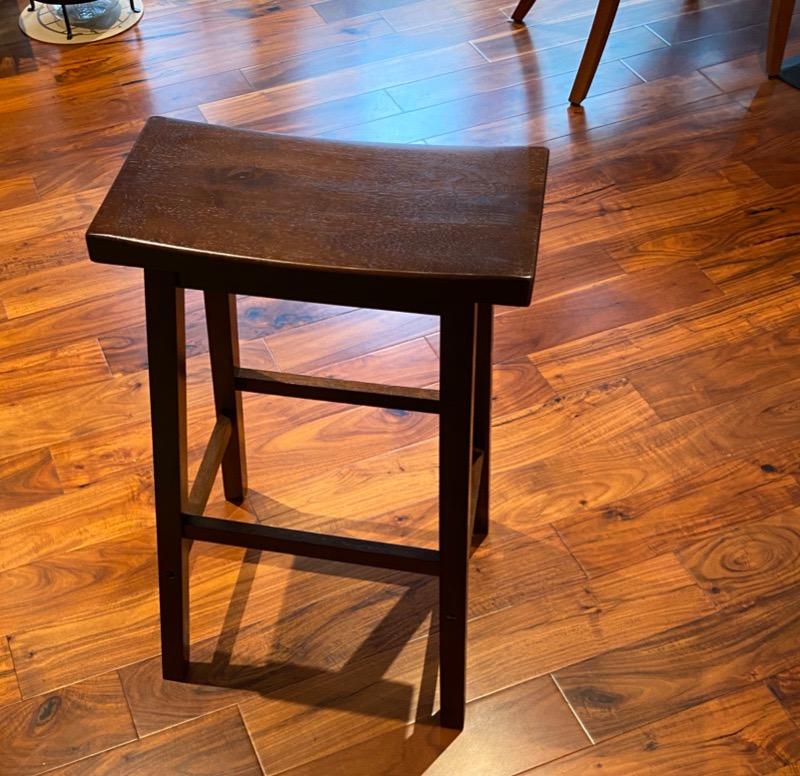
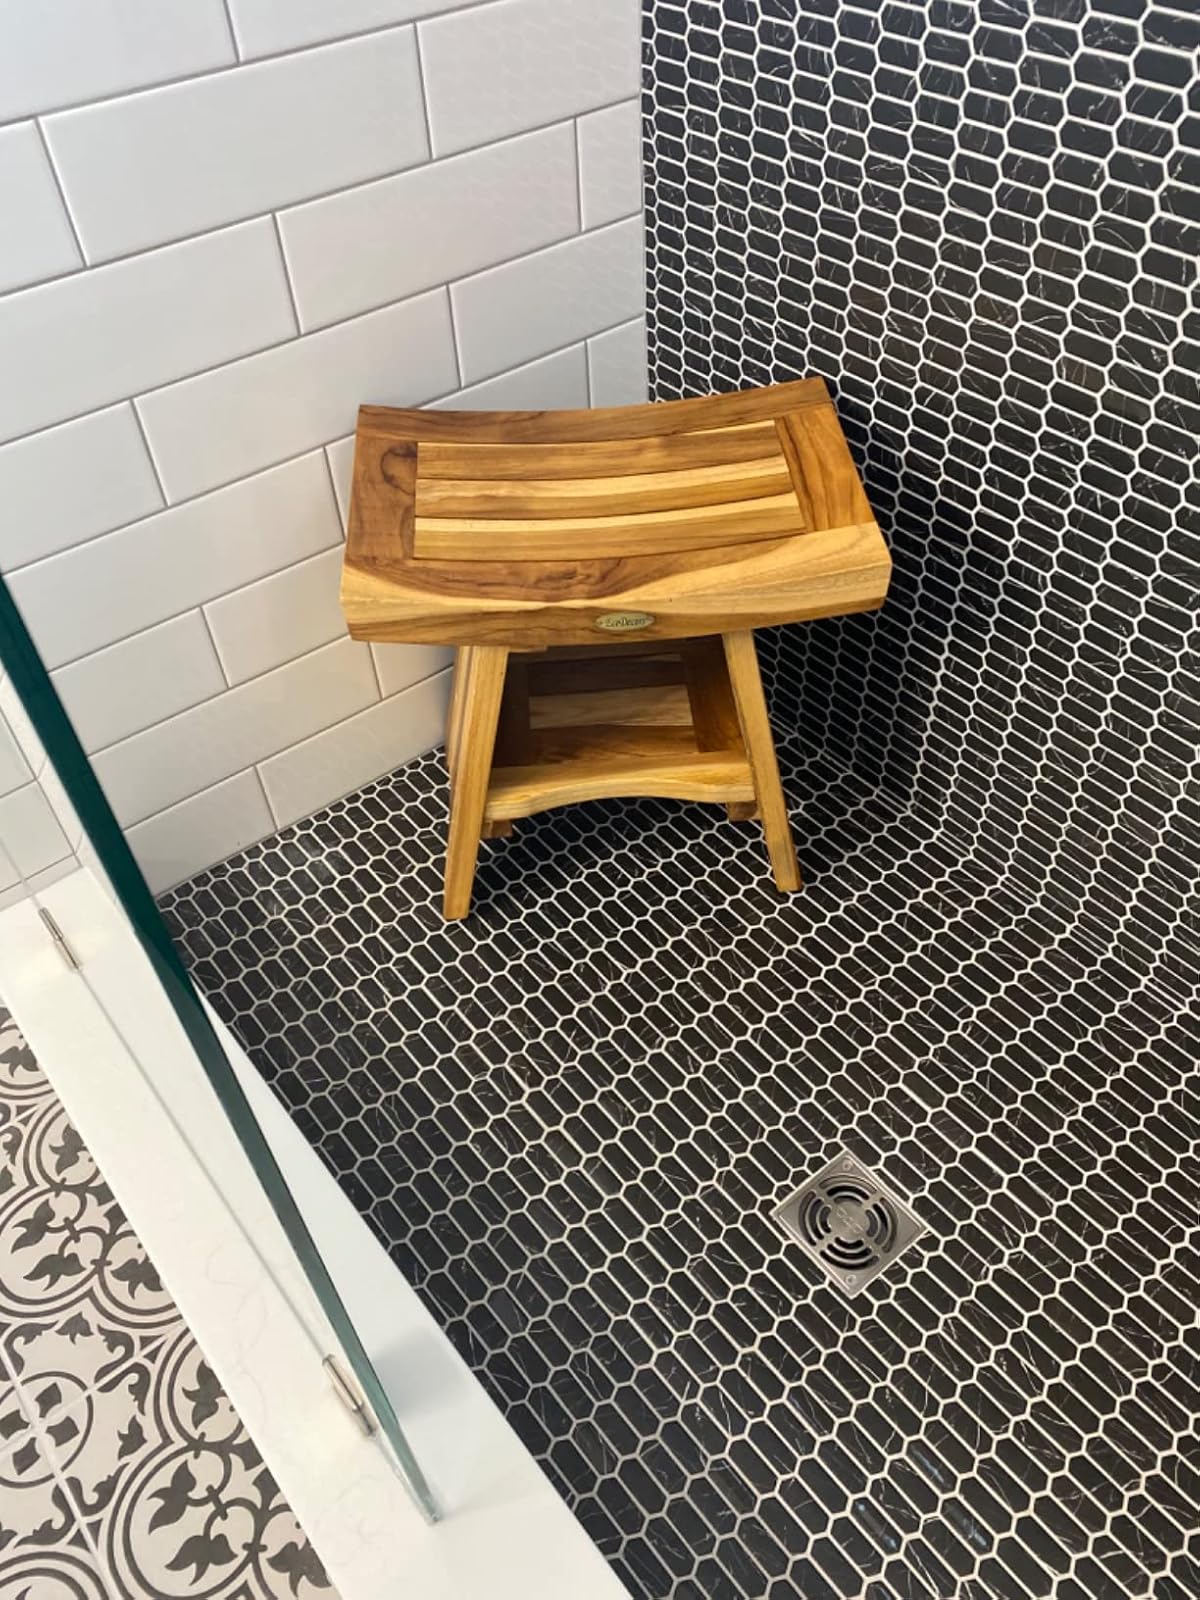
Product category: stool
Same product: no